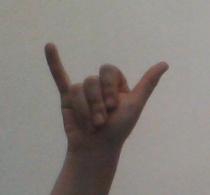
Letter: ya